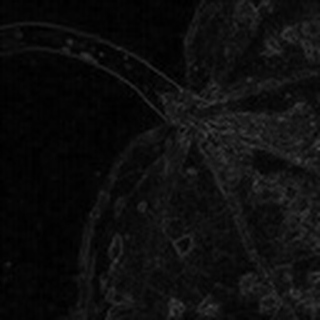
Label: cotton_bacterial_blight